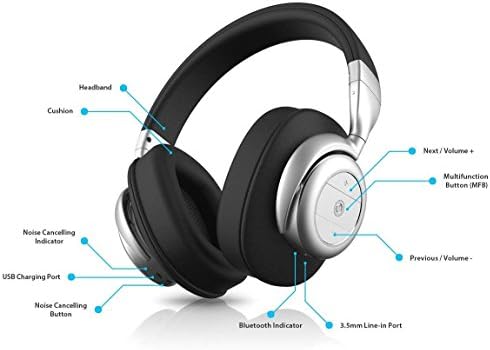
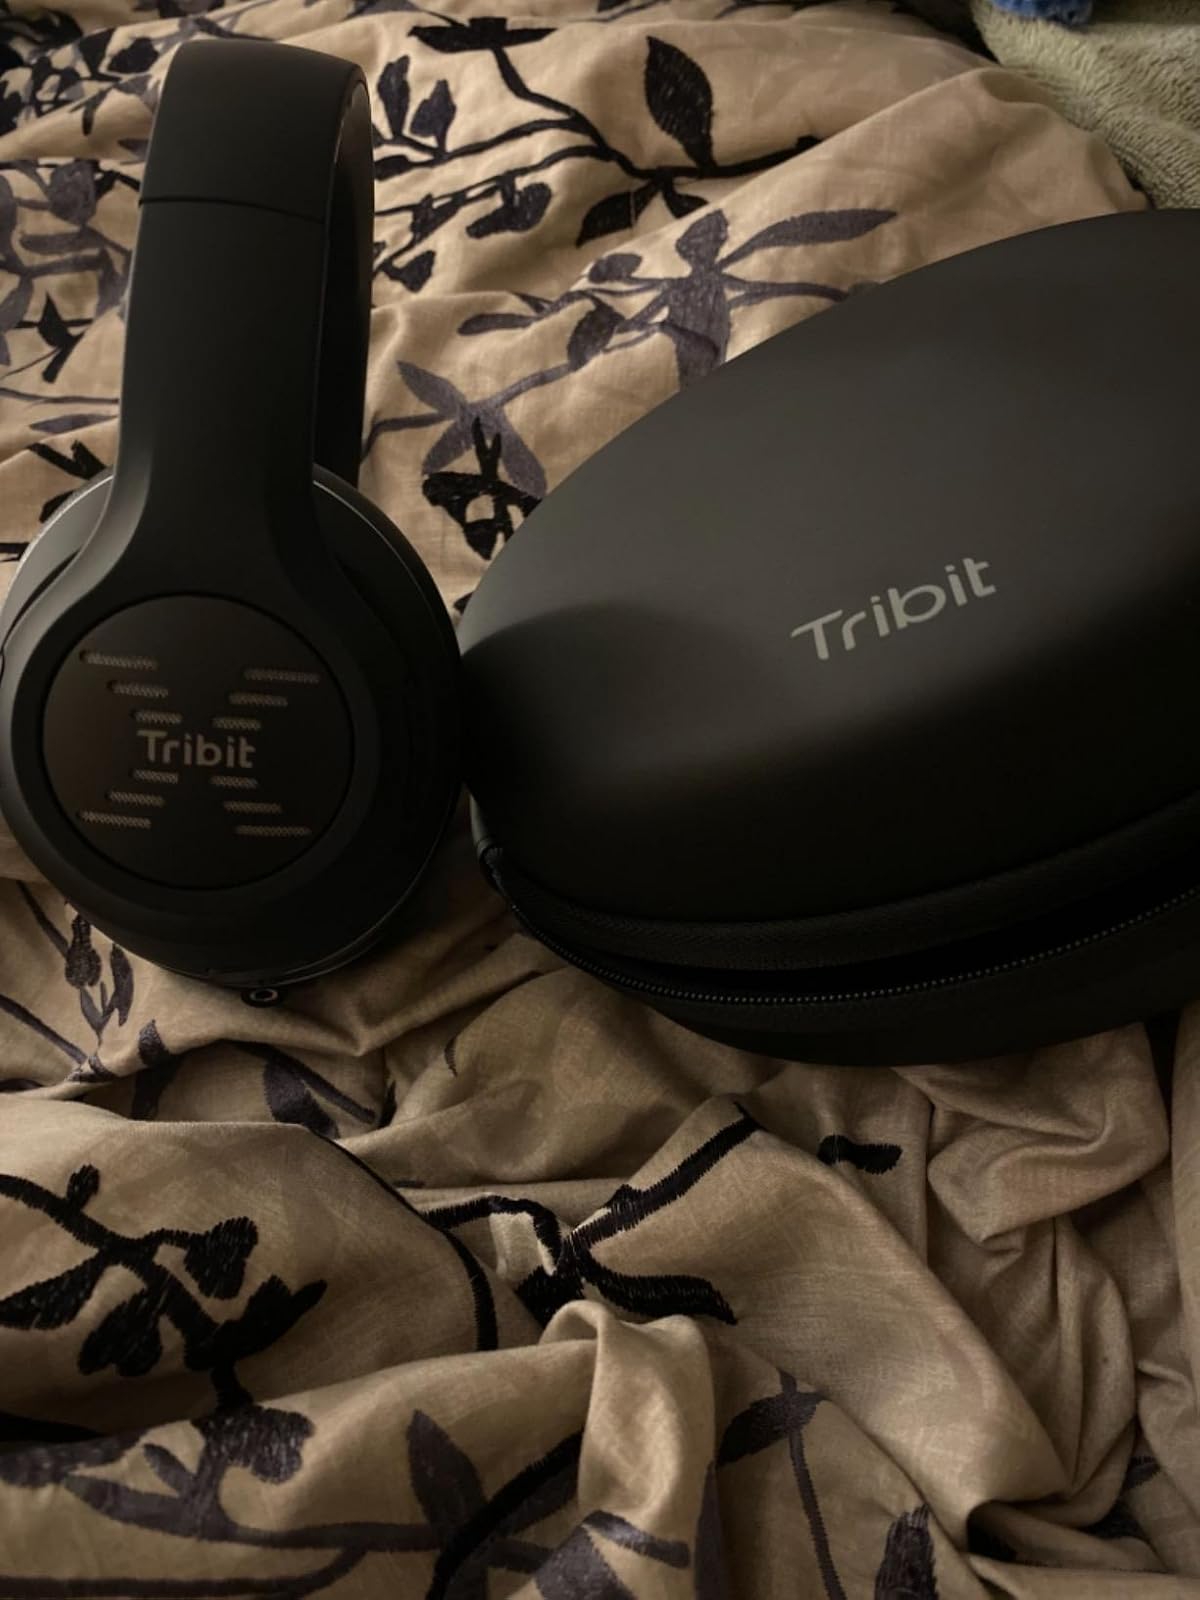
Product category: headphones
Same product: no